Military Order of Max Joseph

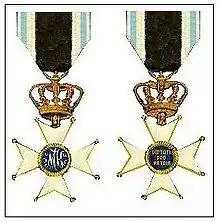
Military Max Joseph Order

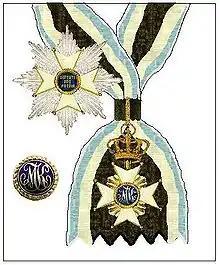
The Grand Cross

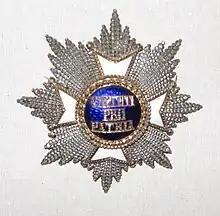
Star

The Military Order of Max Joseph was the highest military order of the Kingdom of Bavaria. It was founded on 1 January 1806 by Maximilian I Joseph of Bavaria, the first king of Bavaria. The order came in three classes: